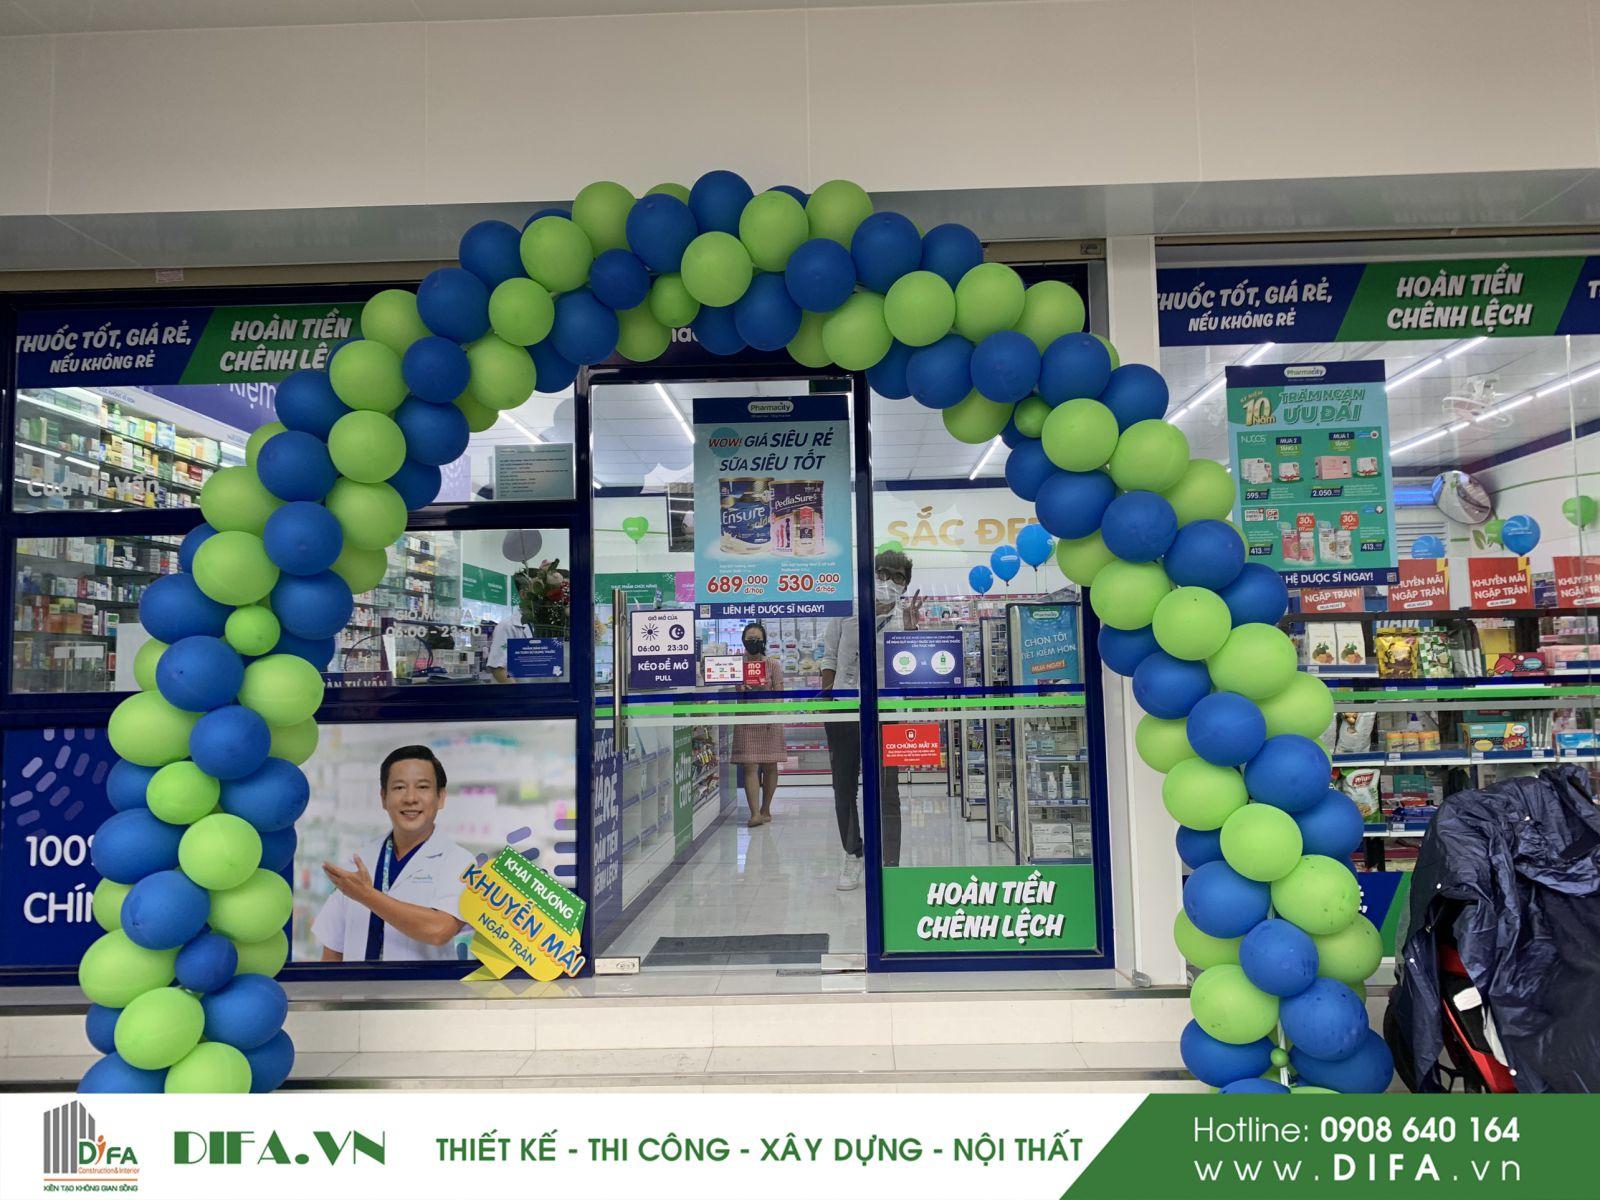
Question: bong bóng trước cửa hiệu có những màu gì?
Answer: màu xanh dương và xanh lá